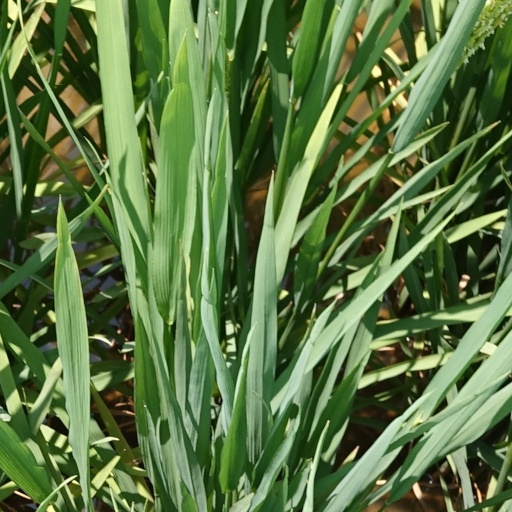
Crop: rice